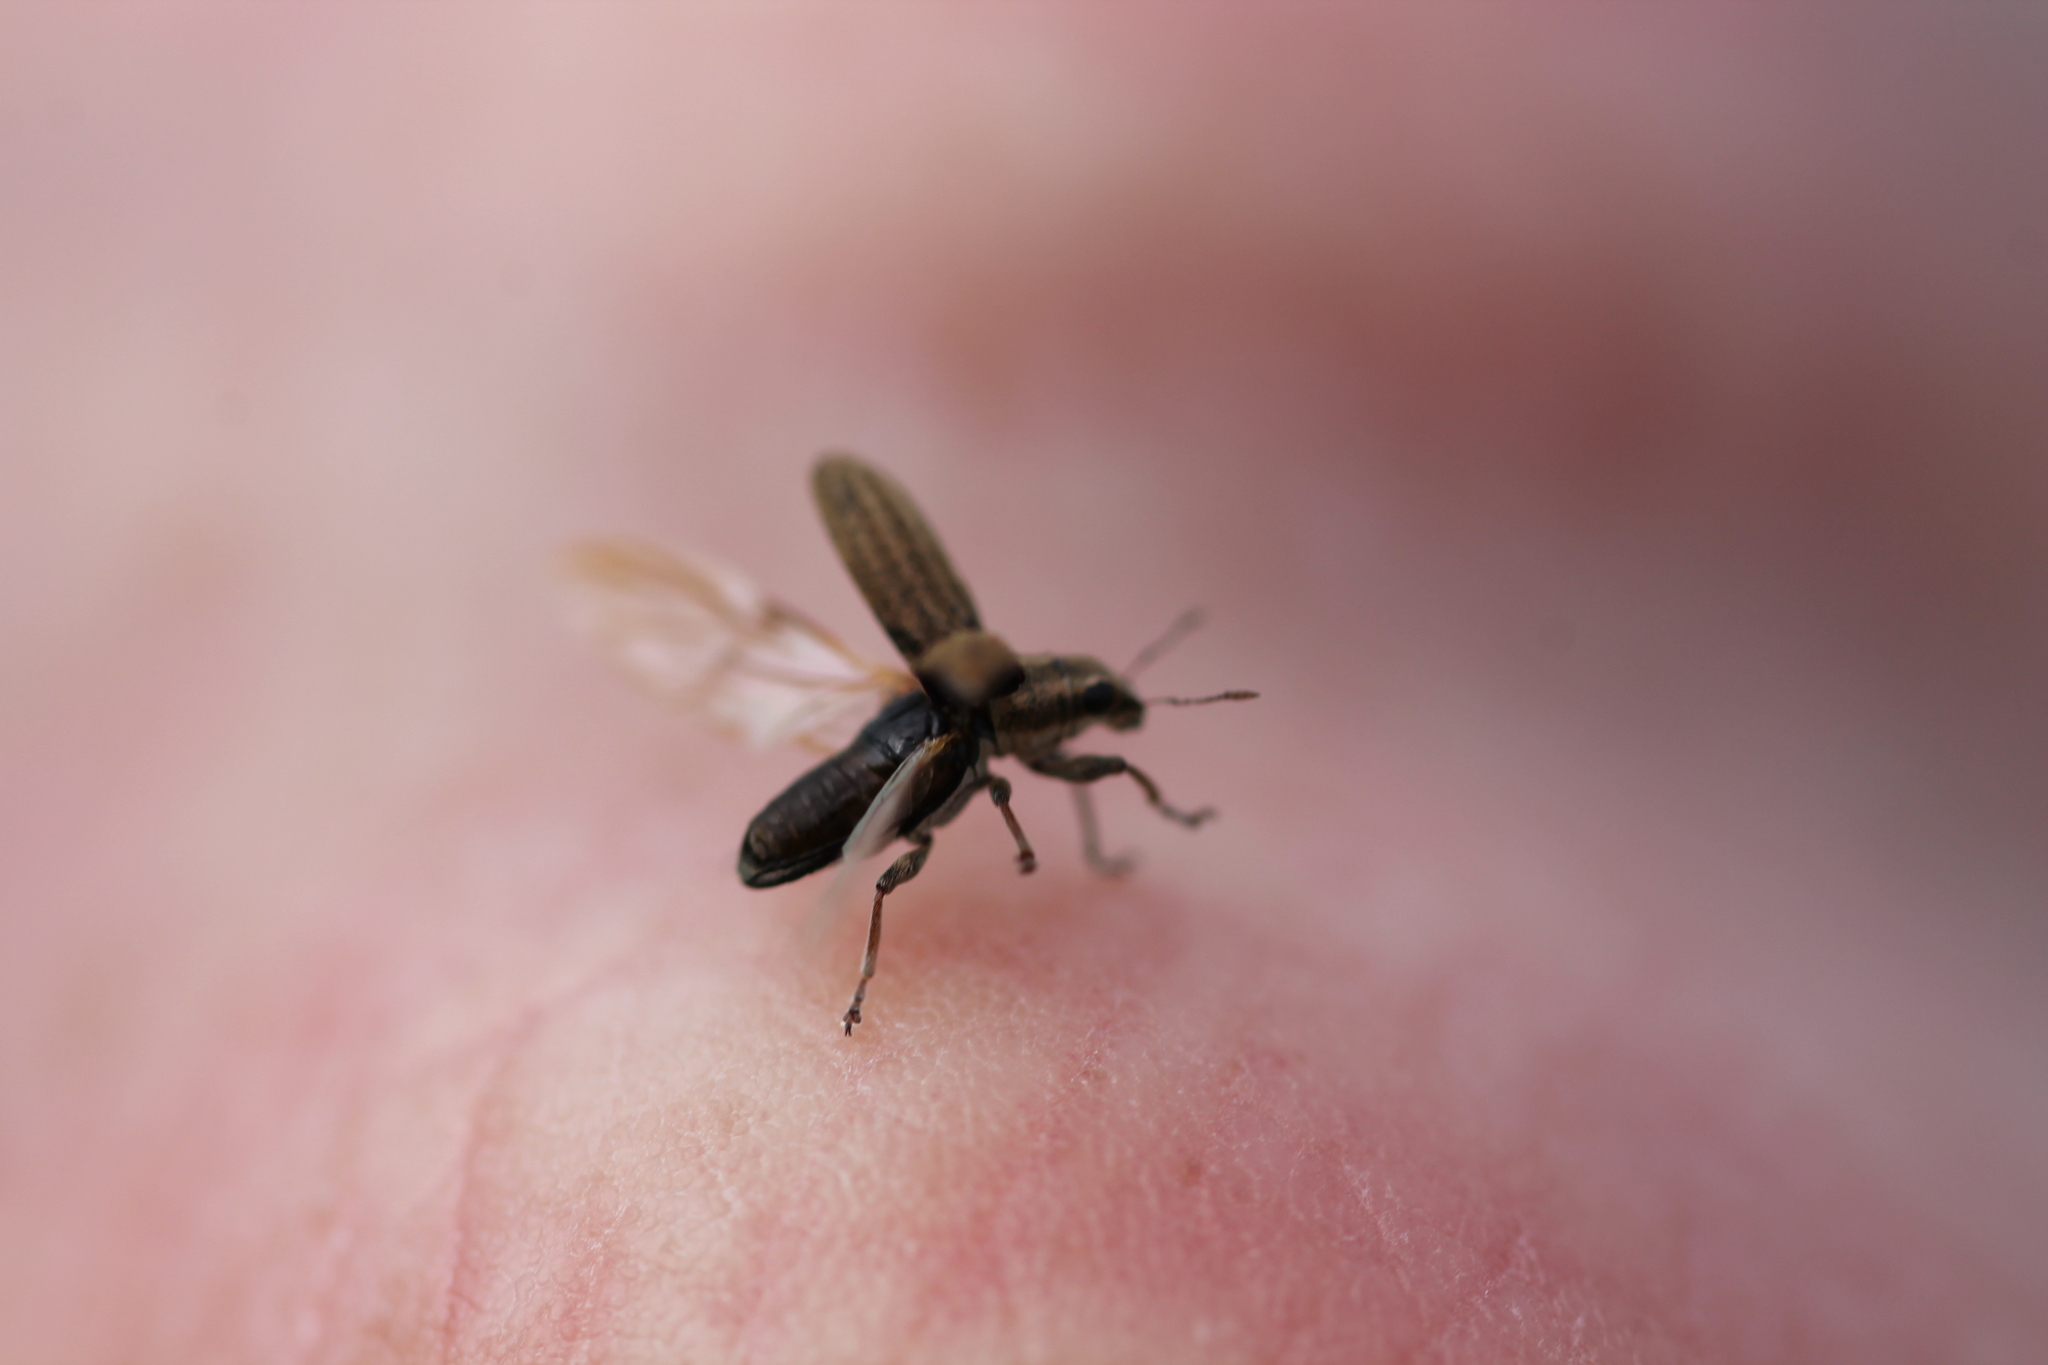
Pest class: pea_leaf_weevil